Baroda Museum & Picture Gallery

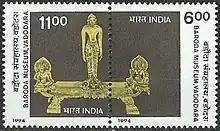
The museum in a 1994 postage stamp of India

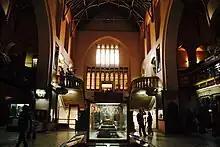
Interior of the museum

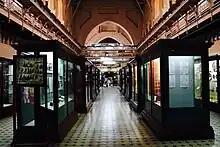
Museum gallery

Maharaja Sayajirao Gaekwad III belonging to the Gaekwad dynasty of the Marathas, founded the museum in 1887. The museum building was completed in 1894, when it opened to the public. Construction of the art gallery commenced in 1908, was completed in 1914, but did not open until 1921 as the First World War delayed transfer of pieces from Europe intended for the gallery. The Picture Gallery building was added to the museum in 1910.